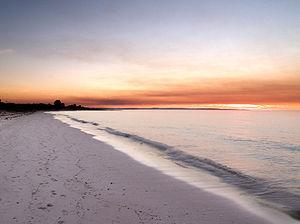
Appelée Geographe Bay en anglais, la baie du Géographe est une vaste baie australienne située dans le sud-ouest de l'Australie-Occidentale. Terminée par le cap Naturaliste à l'ouest, elle a été nommée à la même époque que lui par l'expédition vers les Terres australes du Français Nicolas Baudin en l'honneur de l'un des deux navires utilisés dans le cadre de ce voyage d'exploration scientifique, la corvette Le Géographe.